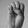
ASL letter: E